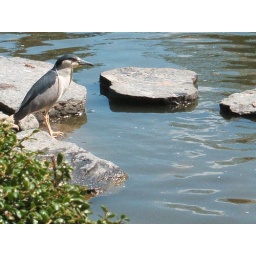
a bird contemplating attacking the giant koi fish in the pond at the brooklyn botanical gardens (attack ultimately aborted).may 2005brooklyn, ny